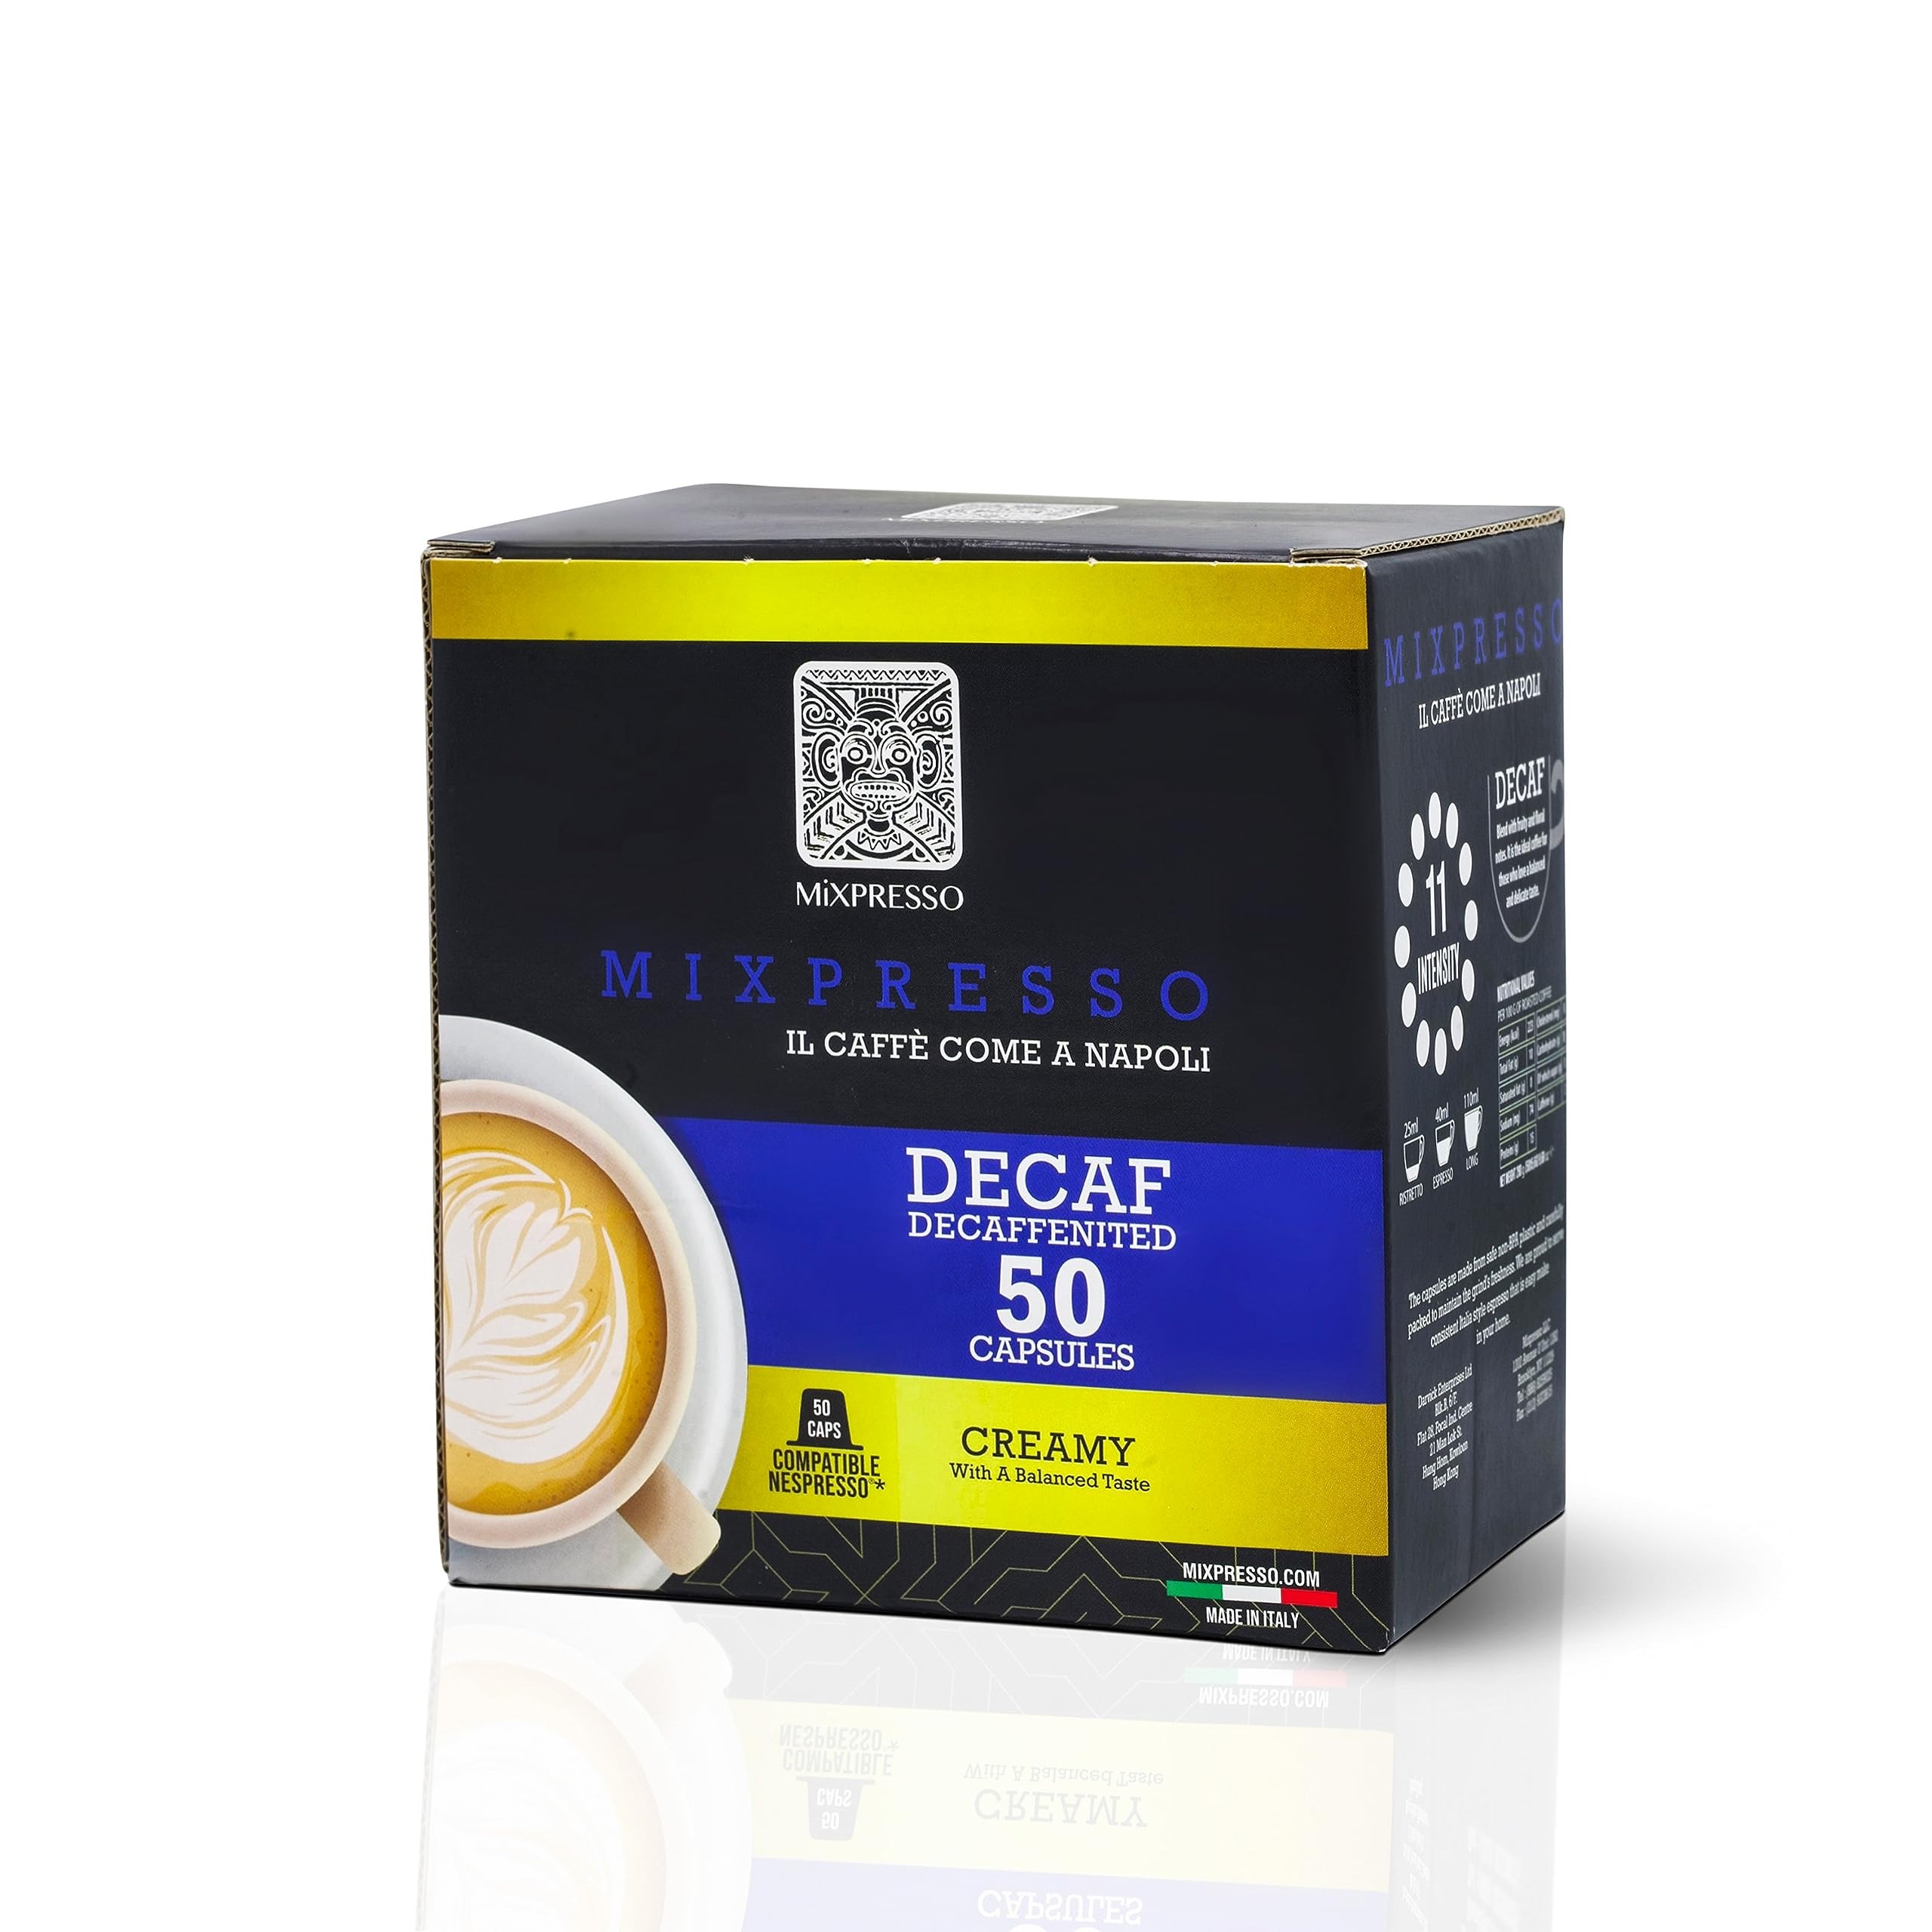
Item Name: Mixpresso Coffee Decaf Espresso Capsules Compatible With Nespresso Original Brewers Single Cup Coffee Pods 100% from Italy, Dark Roast 80% Arabica Decaf Espresso, 50 Count Coffee Capsules Intensity: 12/12
Bullet Point 1: Premium Quality Coffee Blends: 50 Capsules of decaf 100% italian espresso pods, artisanal style espresso, you get the most delicious coffee you tasted. At an amazing price!
Bullet Point 2: Compatible With Most Machines: Compatible with all nespresso originalLine coffee makers included essenza, inissia, pixie, and more (Not vertuoline)
Bullet Point 3: Great Rich Flavor: Ultra dark roast with balanced sweetness, round and slightly persistent flavor expresso, premium coffee capsule, smoothly and creamier foam, we pride ourselves in producing nespresso compatible capsules with a high premium quality coffee.
Bullet Point 4: Roasted In Naples, Italy: Fine grinding - roasted by hand in small batches by third generation of napoli roasters, proudly crafted in naples, origins beans 6 plants from brazil, uganda, colombia, guatemala india and vietnam fer getting the perfect blend
Bullet Point 5: Best Nespresso Espresso Pods: Our compatibles nespresso pods are tightly packed with 6g of freshly roasted & ground coffee. special italian coffee. Kosher! Mixpresso are not affiliated with, endorsed or sponsored by nespresso*.
Value: 50.0
Unit: Count

Price: 19.99